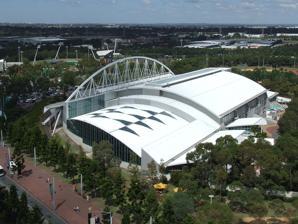
Building: Sydney Olympic Park Aquatic Centre
Country: Australia
Year built: 1994
Sports venue in Sydney, Australia Sony Aquatic Centre SIAC, SOPAC Aerial view of the Sydney Olympic Park Aquatic Centre Building information Full name Sydney Olympic Park Aquatic Centre (current name) Former name Sydney International Aquatic Centre (former name) City Sydney , Australia Coordinates 33°51′1″S 151°4′7″E / 33.85028°S 151.06861°E / -33.85028; 151.06861 Capacity 10,000 Built April 1992 Opened August 1994 Architect(s) COX Architecture Home club(s) SOPAC Swimming Club Pool Length 50 metres (160 ft) Depth 5 deep Lanes 10 lanes The Sydney Olympic Park Aquatic Centre (SOPAC) , formerly Sydney International Aquatic Centre (SIAC) , is a swimming venue located in the Sydney Olympic Park in Sydney , New South Wales , Australia . Built in 1994, the SOPAC was a major venue for the 2000 Summer Olympics as it hosted the swimming , diving , synchronized swimming , the medal events for water polo , and the swimming portion of the modern pentathlon competitions. The SOPAC has since been a host venue for numerous schools and swimming associations around New South Wales. Currently, it has most notably been the venue for the annual CAS Swimming Championships. It is also scheduled to be the site of the 2022 Duel in the Pool . The SOPAC also includes a swim shop at the entry of the arena, a play area, a health club and operates swimming classes for all ages. The arena currently holds 10,000 people. Capacity was boosted to 17,000 during the 2000 Summer Olympics. 2013 fire In October 2013, a large grass fire ripped through the centre's carpark, destroying more than 40 cars, one motorcycle and forcing 1,500 people to evacuate. Gallery Entrance Main pool See also New South Wales portal 2000 Summer Olympics venues List of sports venues in Australia References